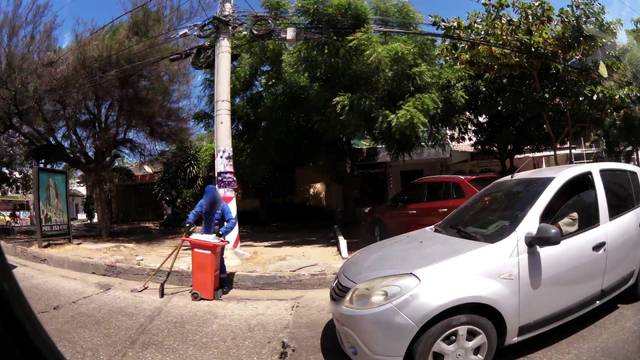
Region: Colombia
Coordinates: 10.995, -74.813